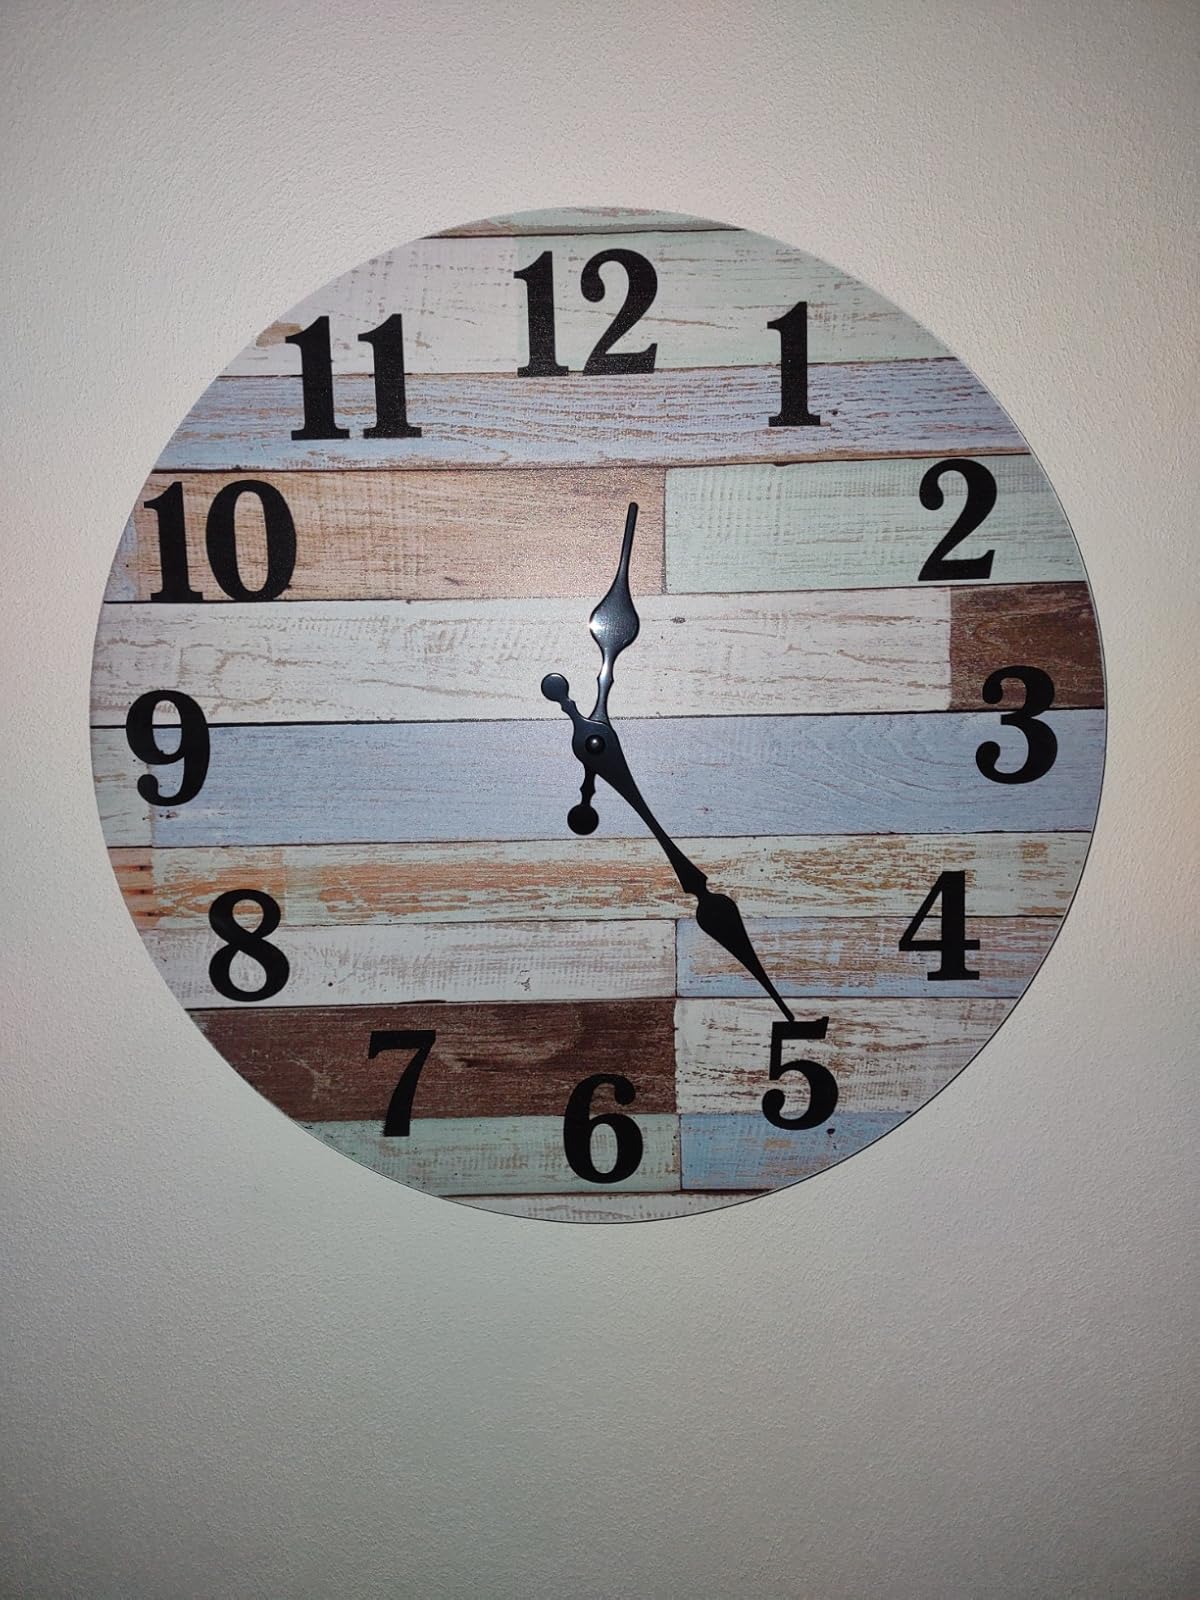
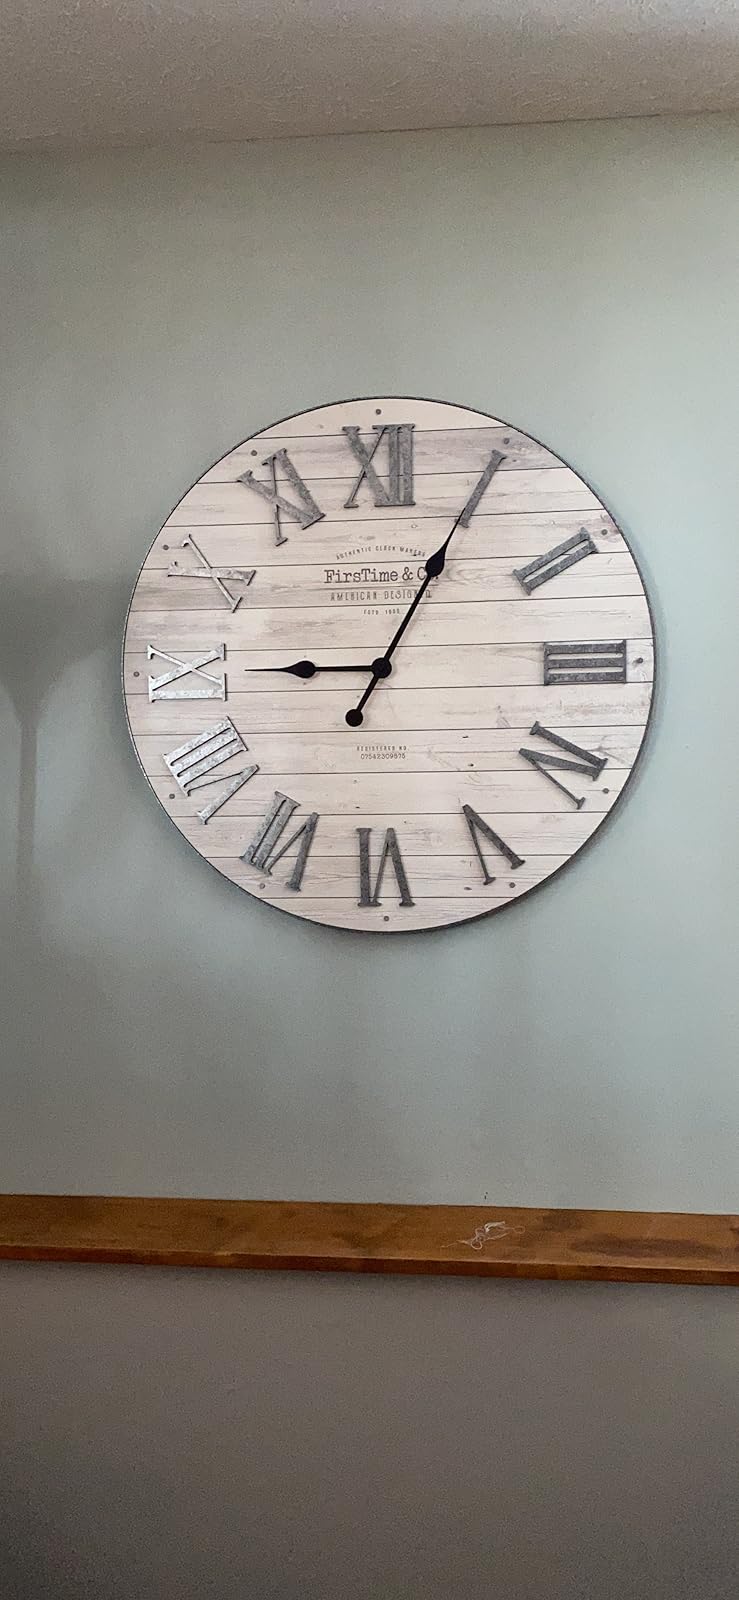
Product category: clock
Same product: no